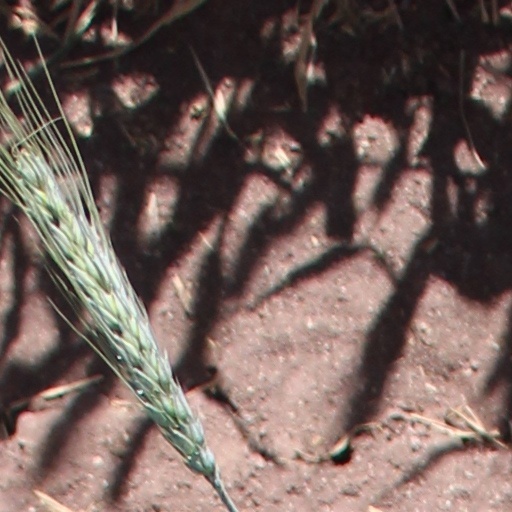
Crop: wheat